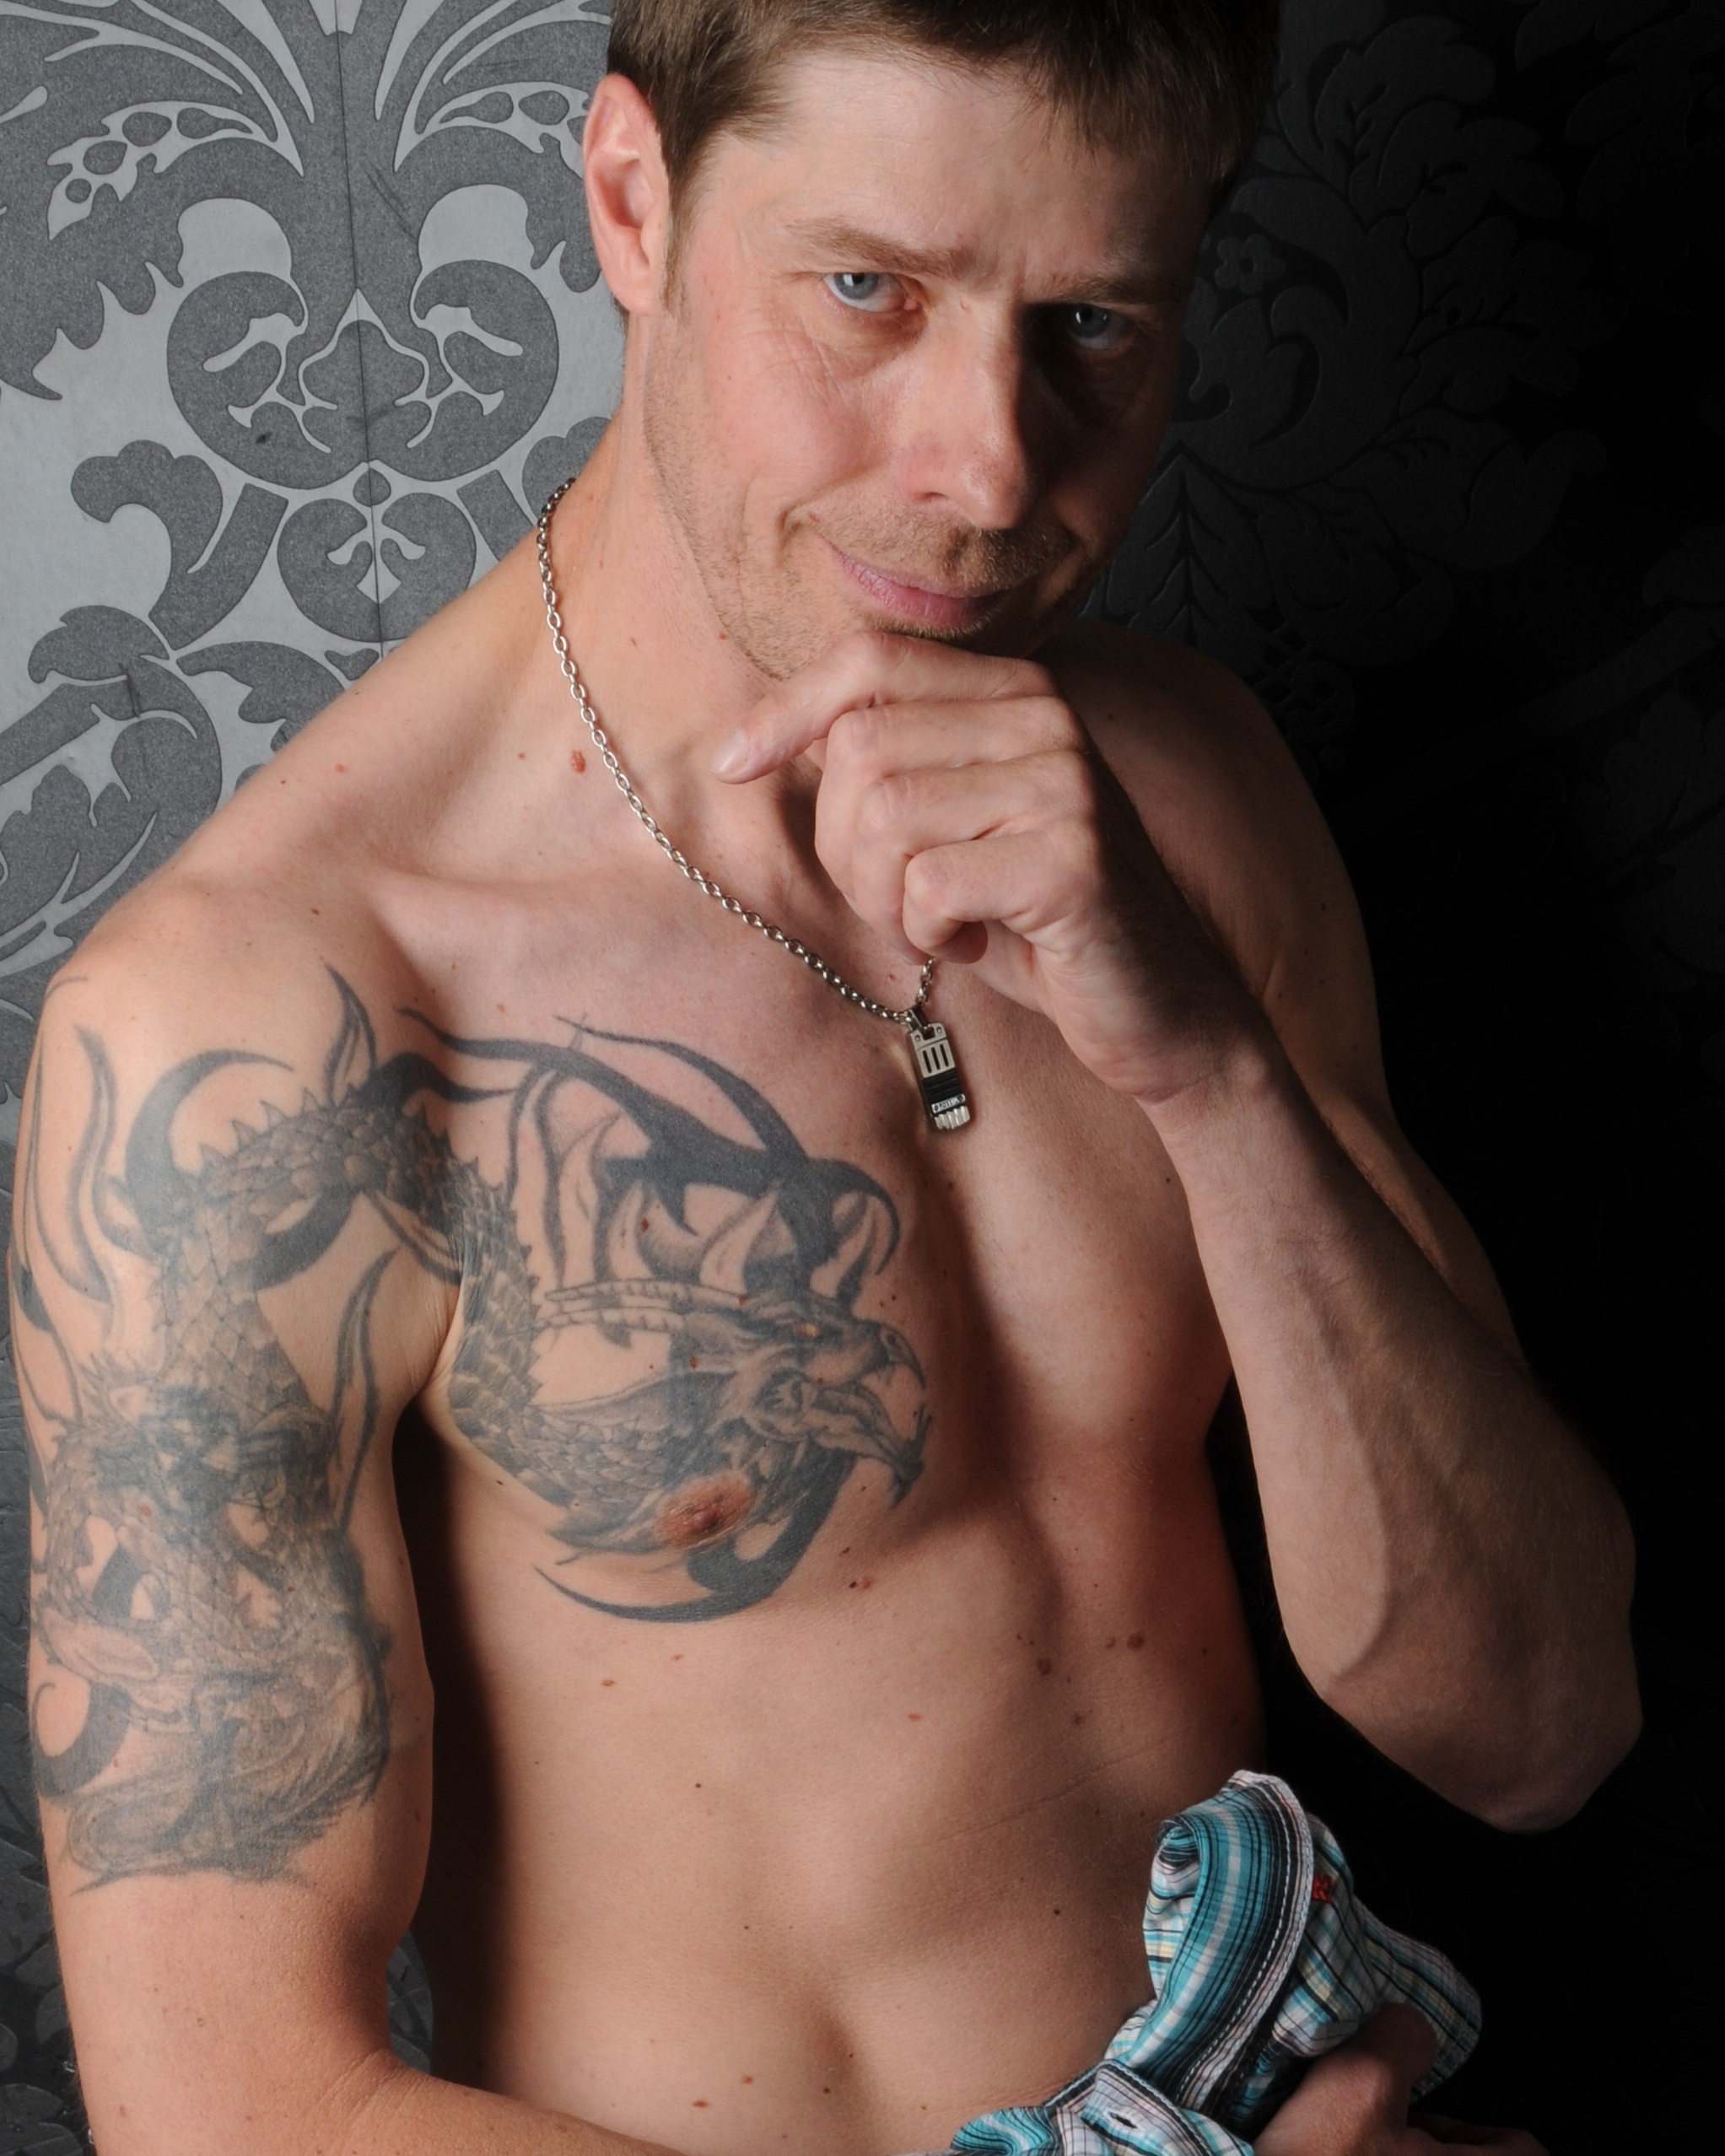
man, person, male, portrait, model, tattoo, arm, muscular, muscle, mouth, chest, human body, shirtless, sexy, naked, muscles, tattooed, sense, upper body, barechestedness, chest hair, facial hair, tattooed man, tattooed torso, male torso, muskulistee man, muscular man